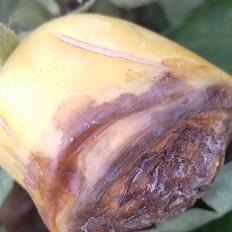
Crop: Tomato
Condition: blossom-end-rot-d